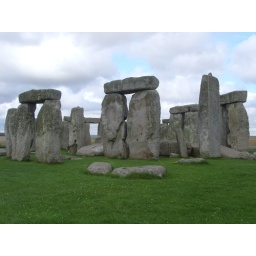
It's pretty amazing. It really is. The only blue in the sky was then.